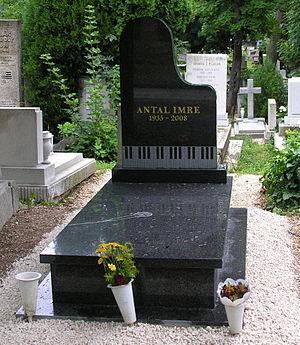
Imre Antal est un acteur hongrois de cinéma et de télévision, ainsi que présentateur de télévision.